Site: brandenburg
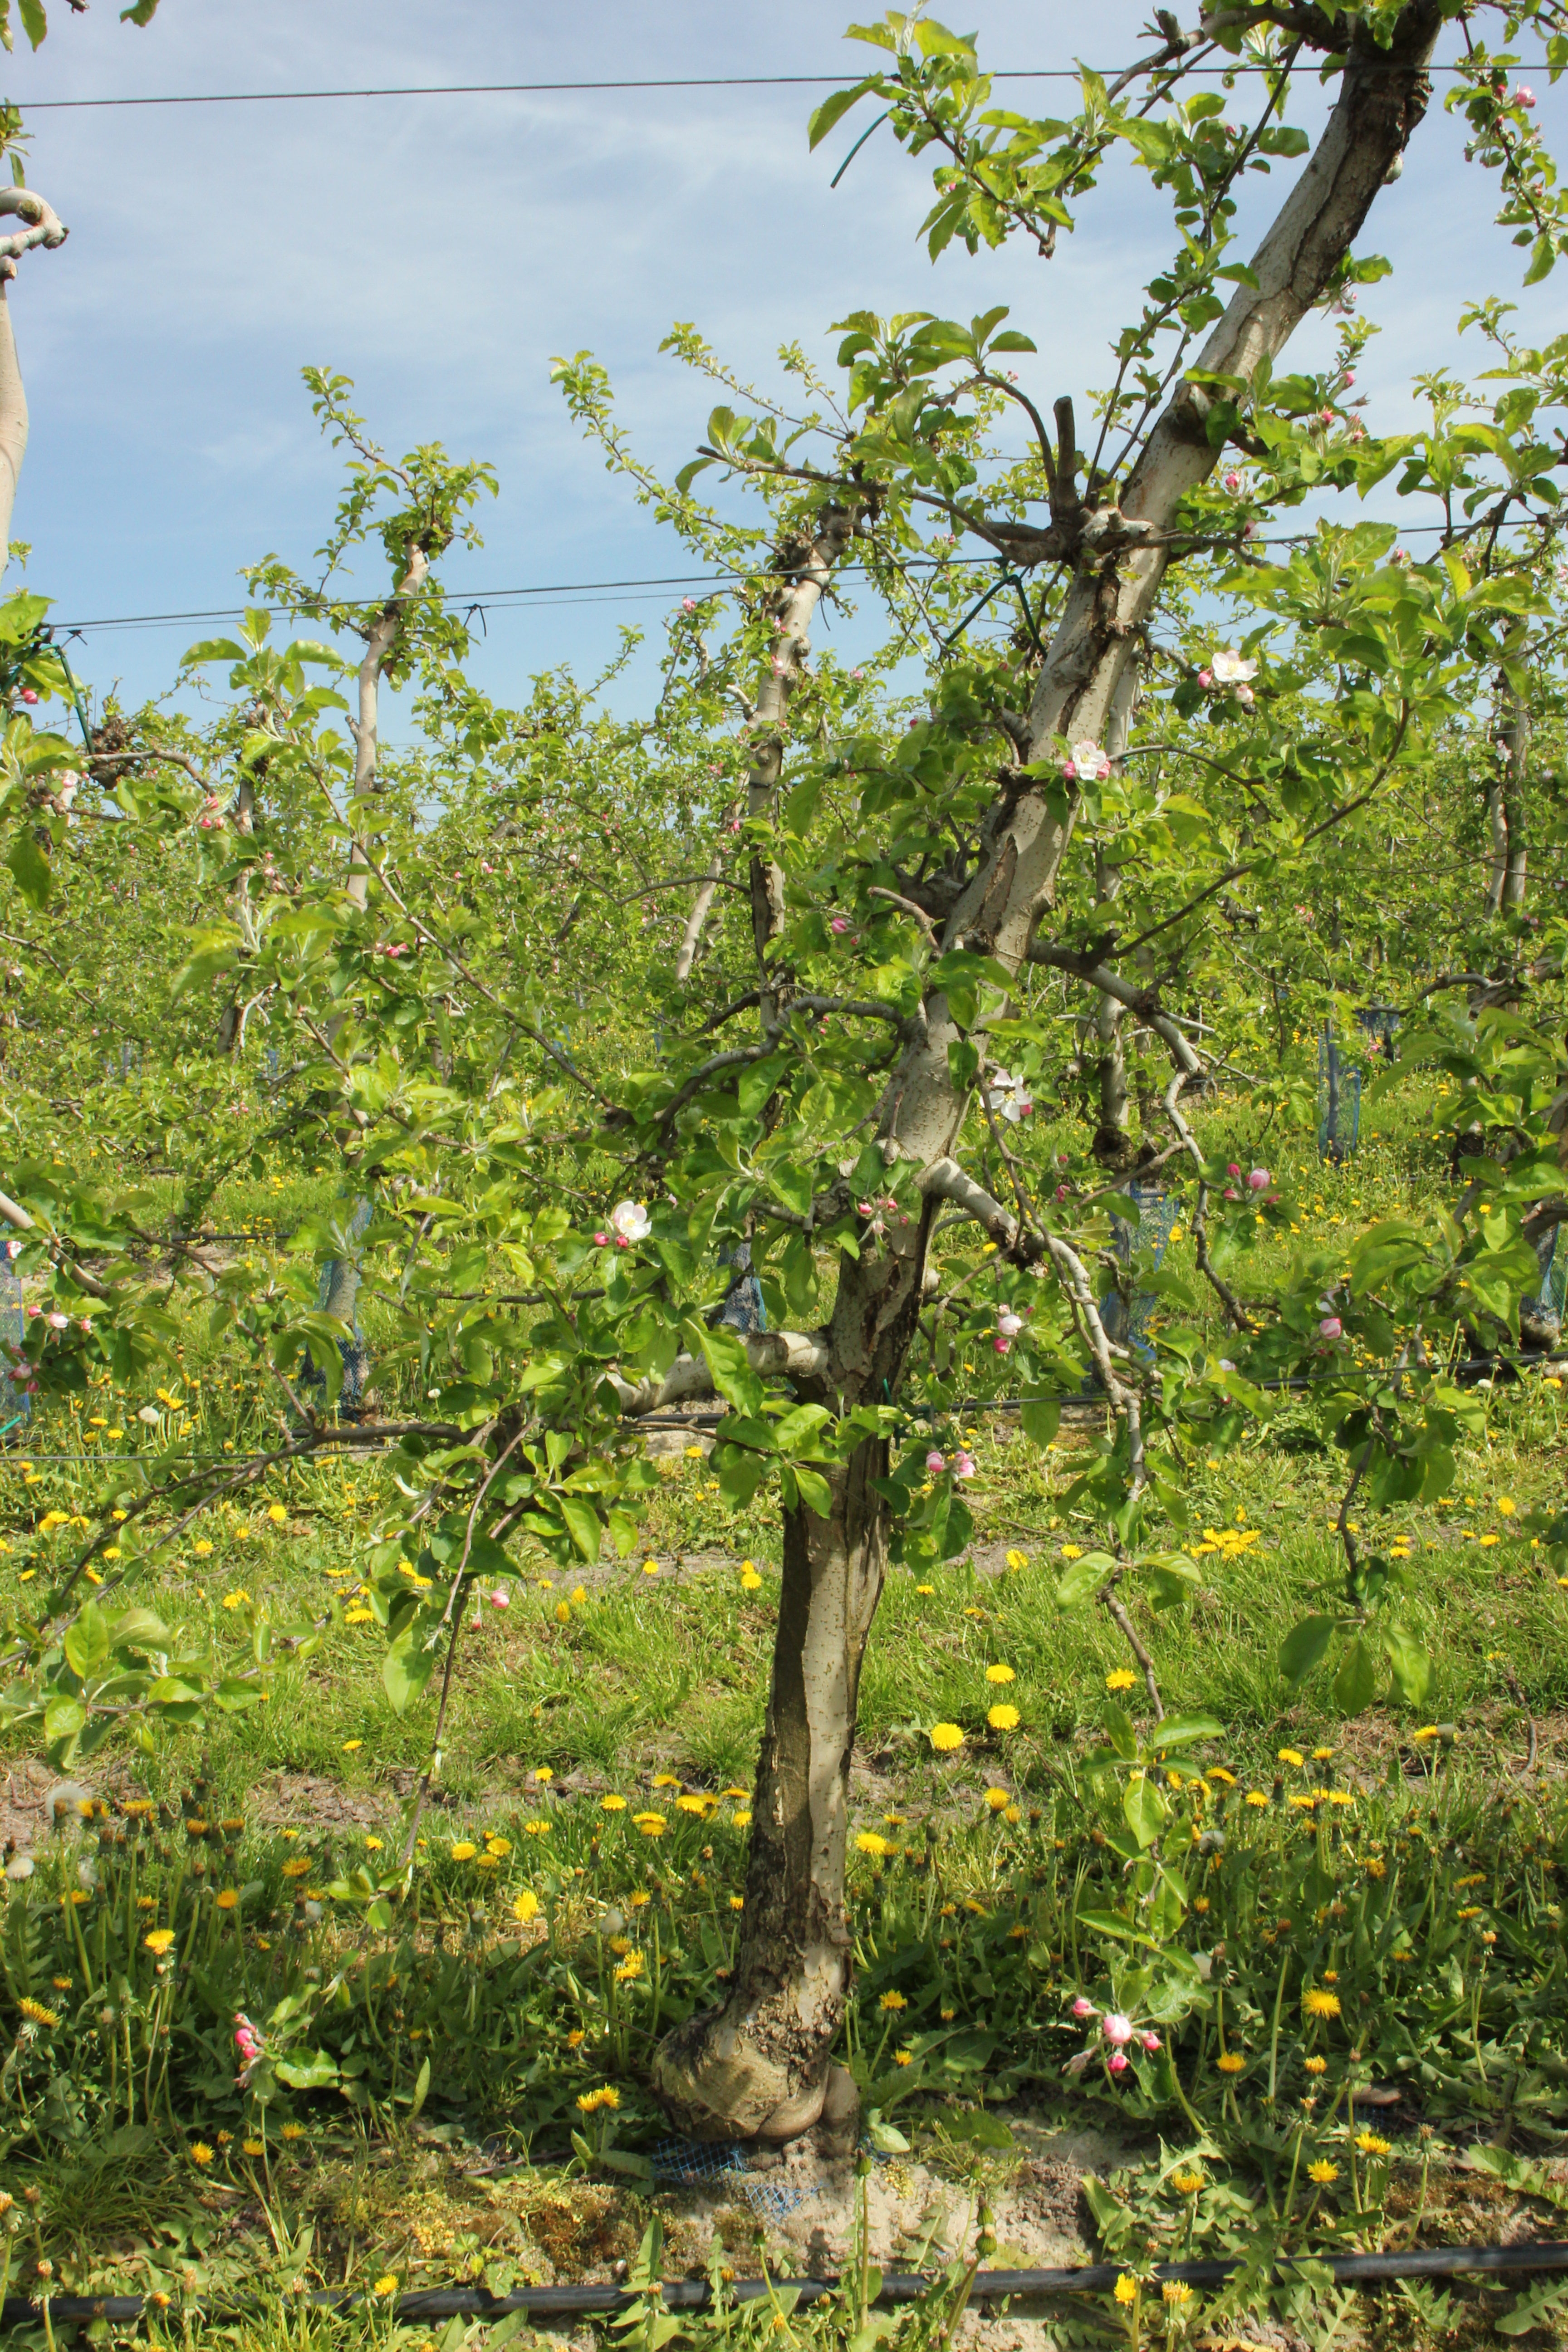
Growth stage (BBCH 60): Flowering